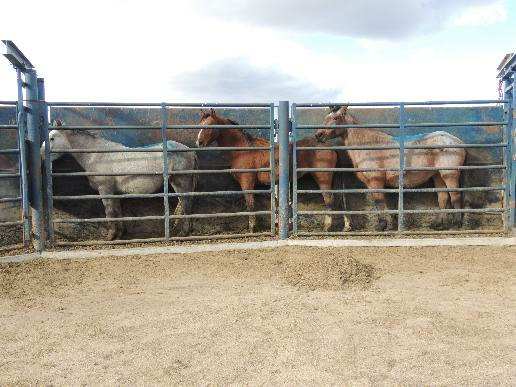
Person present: No